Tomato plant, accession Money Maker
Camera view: bottom (45 deg); turntable rotation: 330 degrees
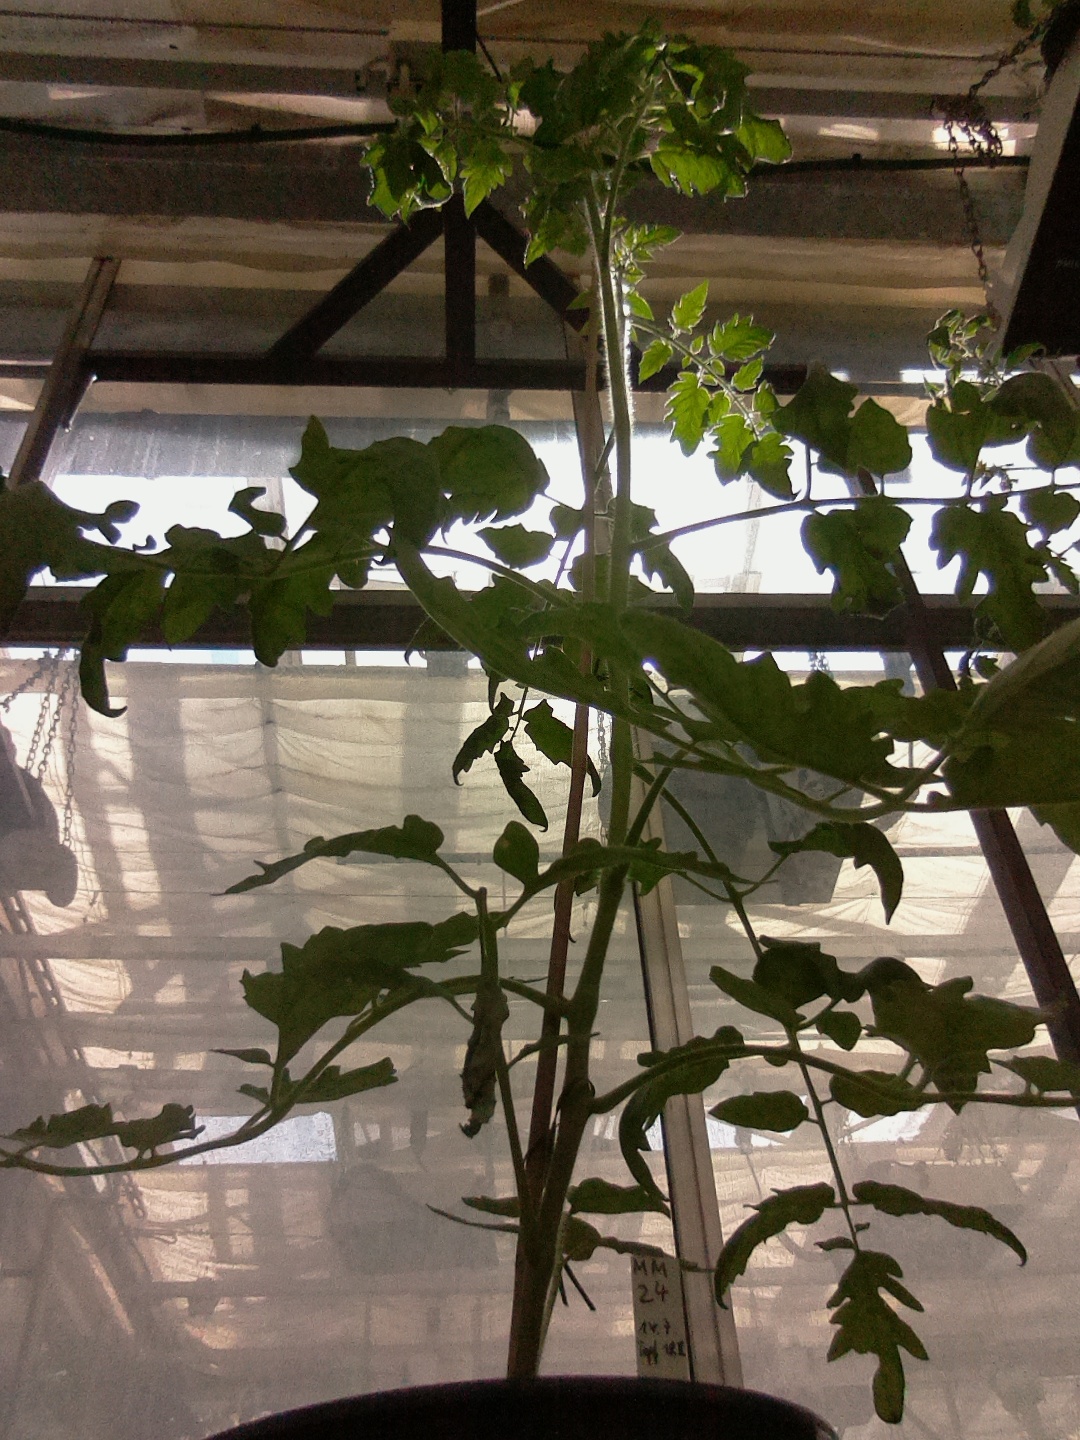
BBCH growth stage 23: 30%-40% Side shoots formed